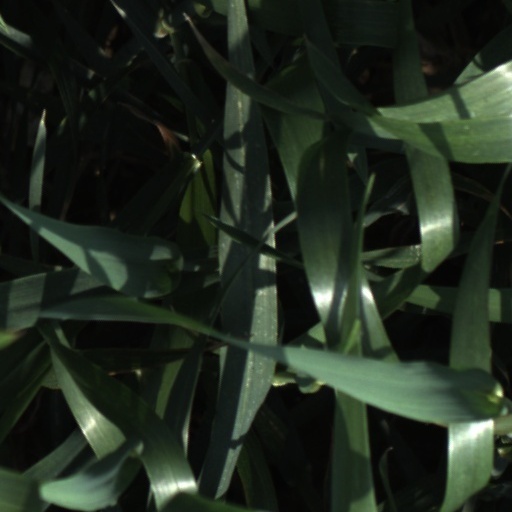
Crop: wheat